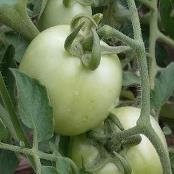
Crop: Tomato
Condition: healthy-fruit